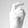
ASL letter: X